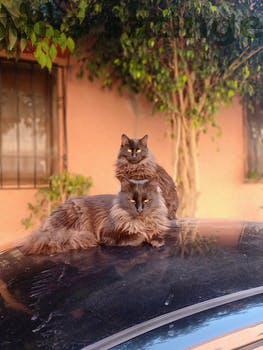
Label: Watermark